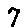
Label: 7